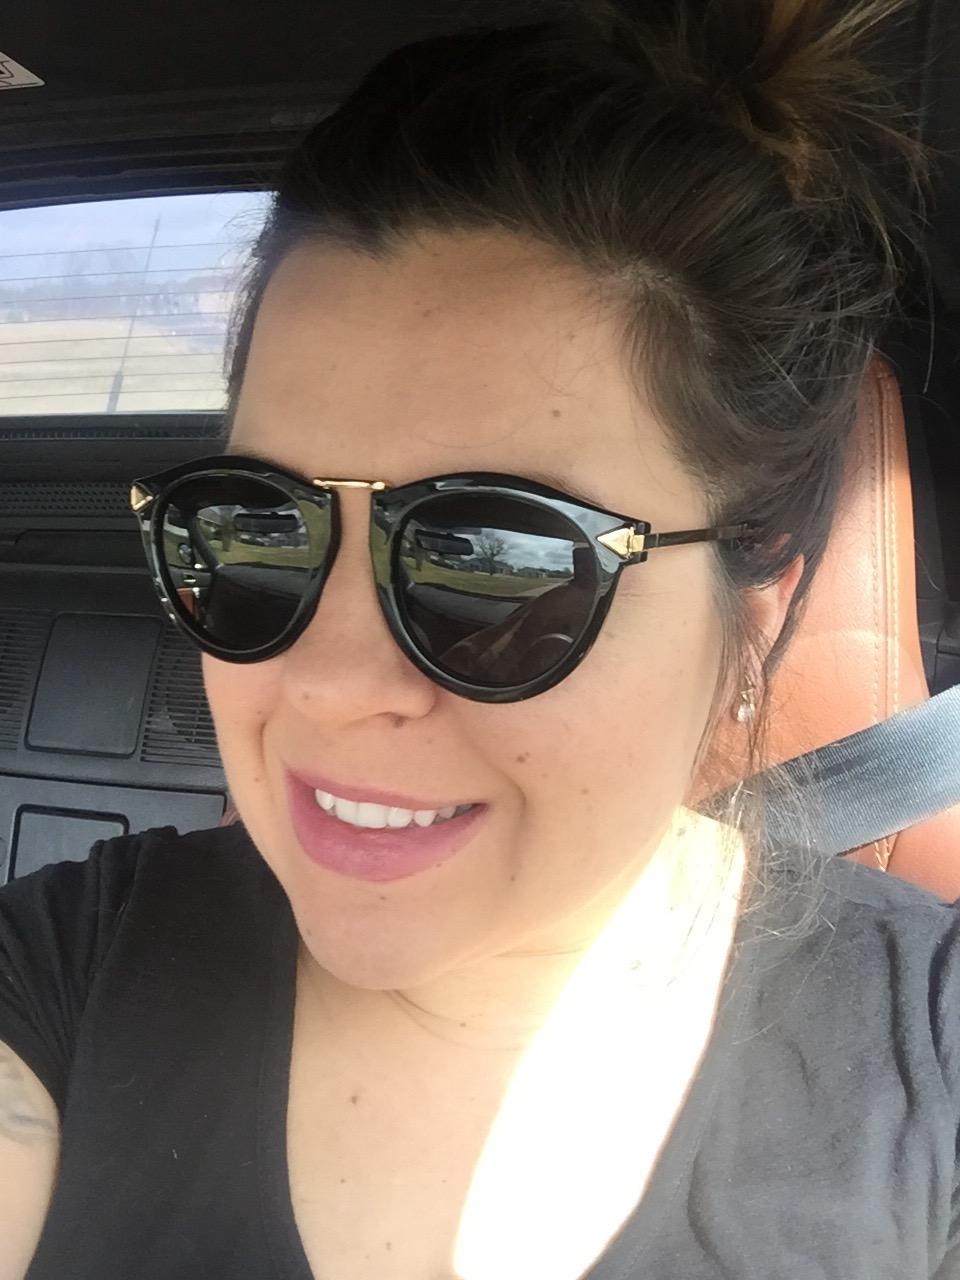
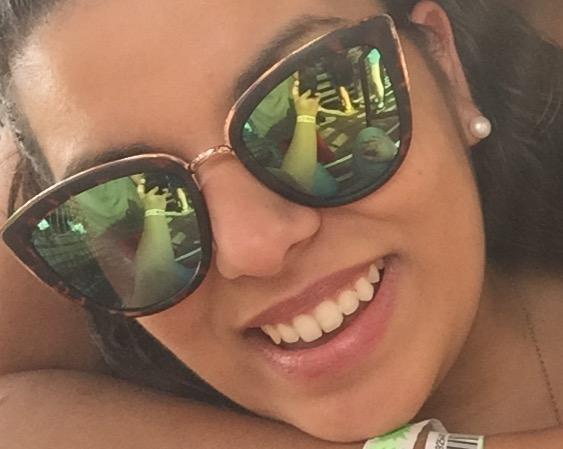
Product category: accessories_sunglasses
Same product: no